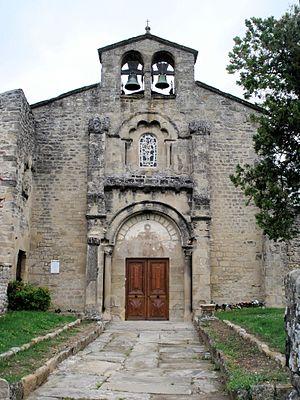
La Motte-de-Galaure est une commune française située dans le département de la Drôme, en région Auvergne-Rhône-Alpes.